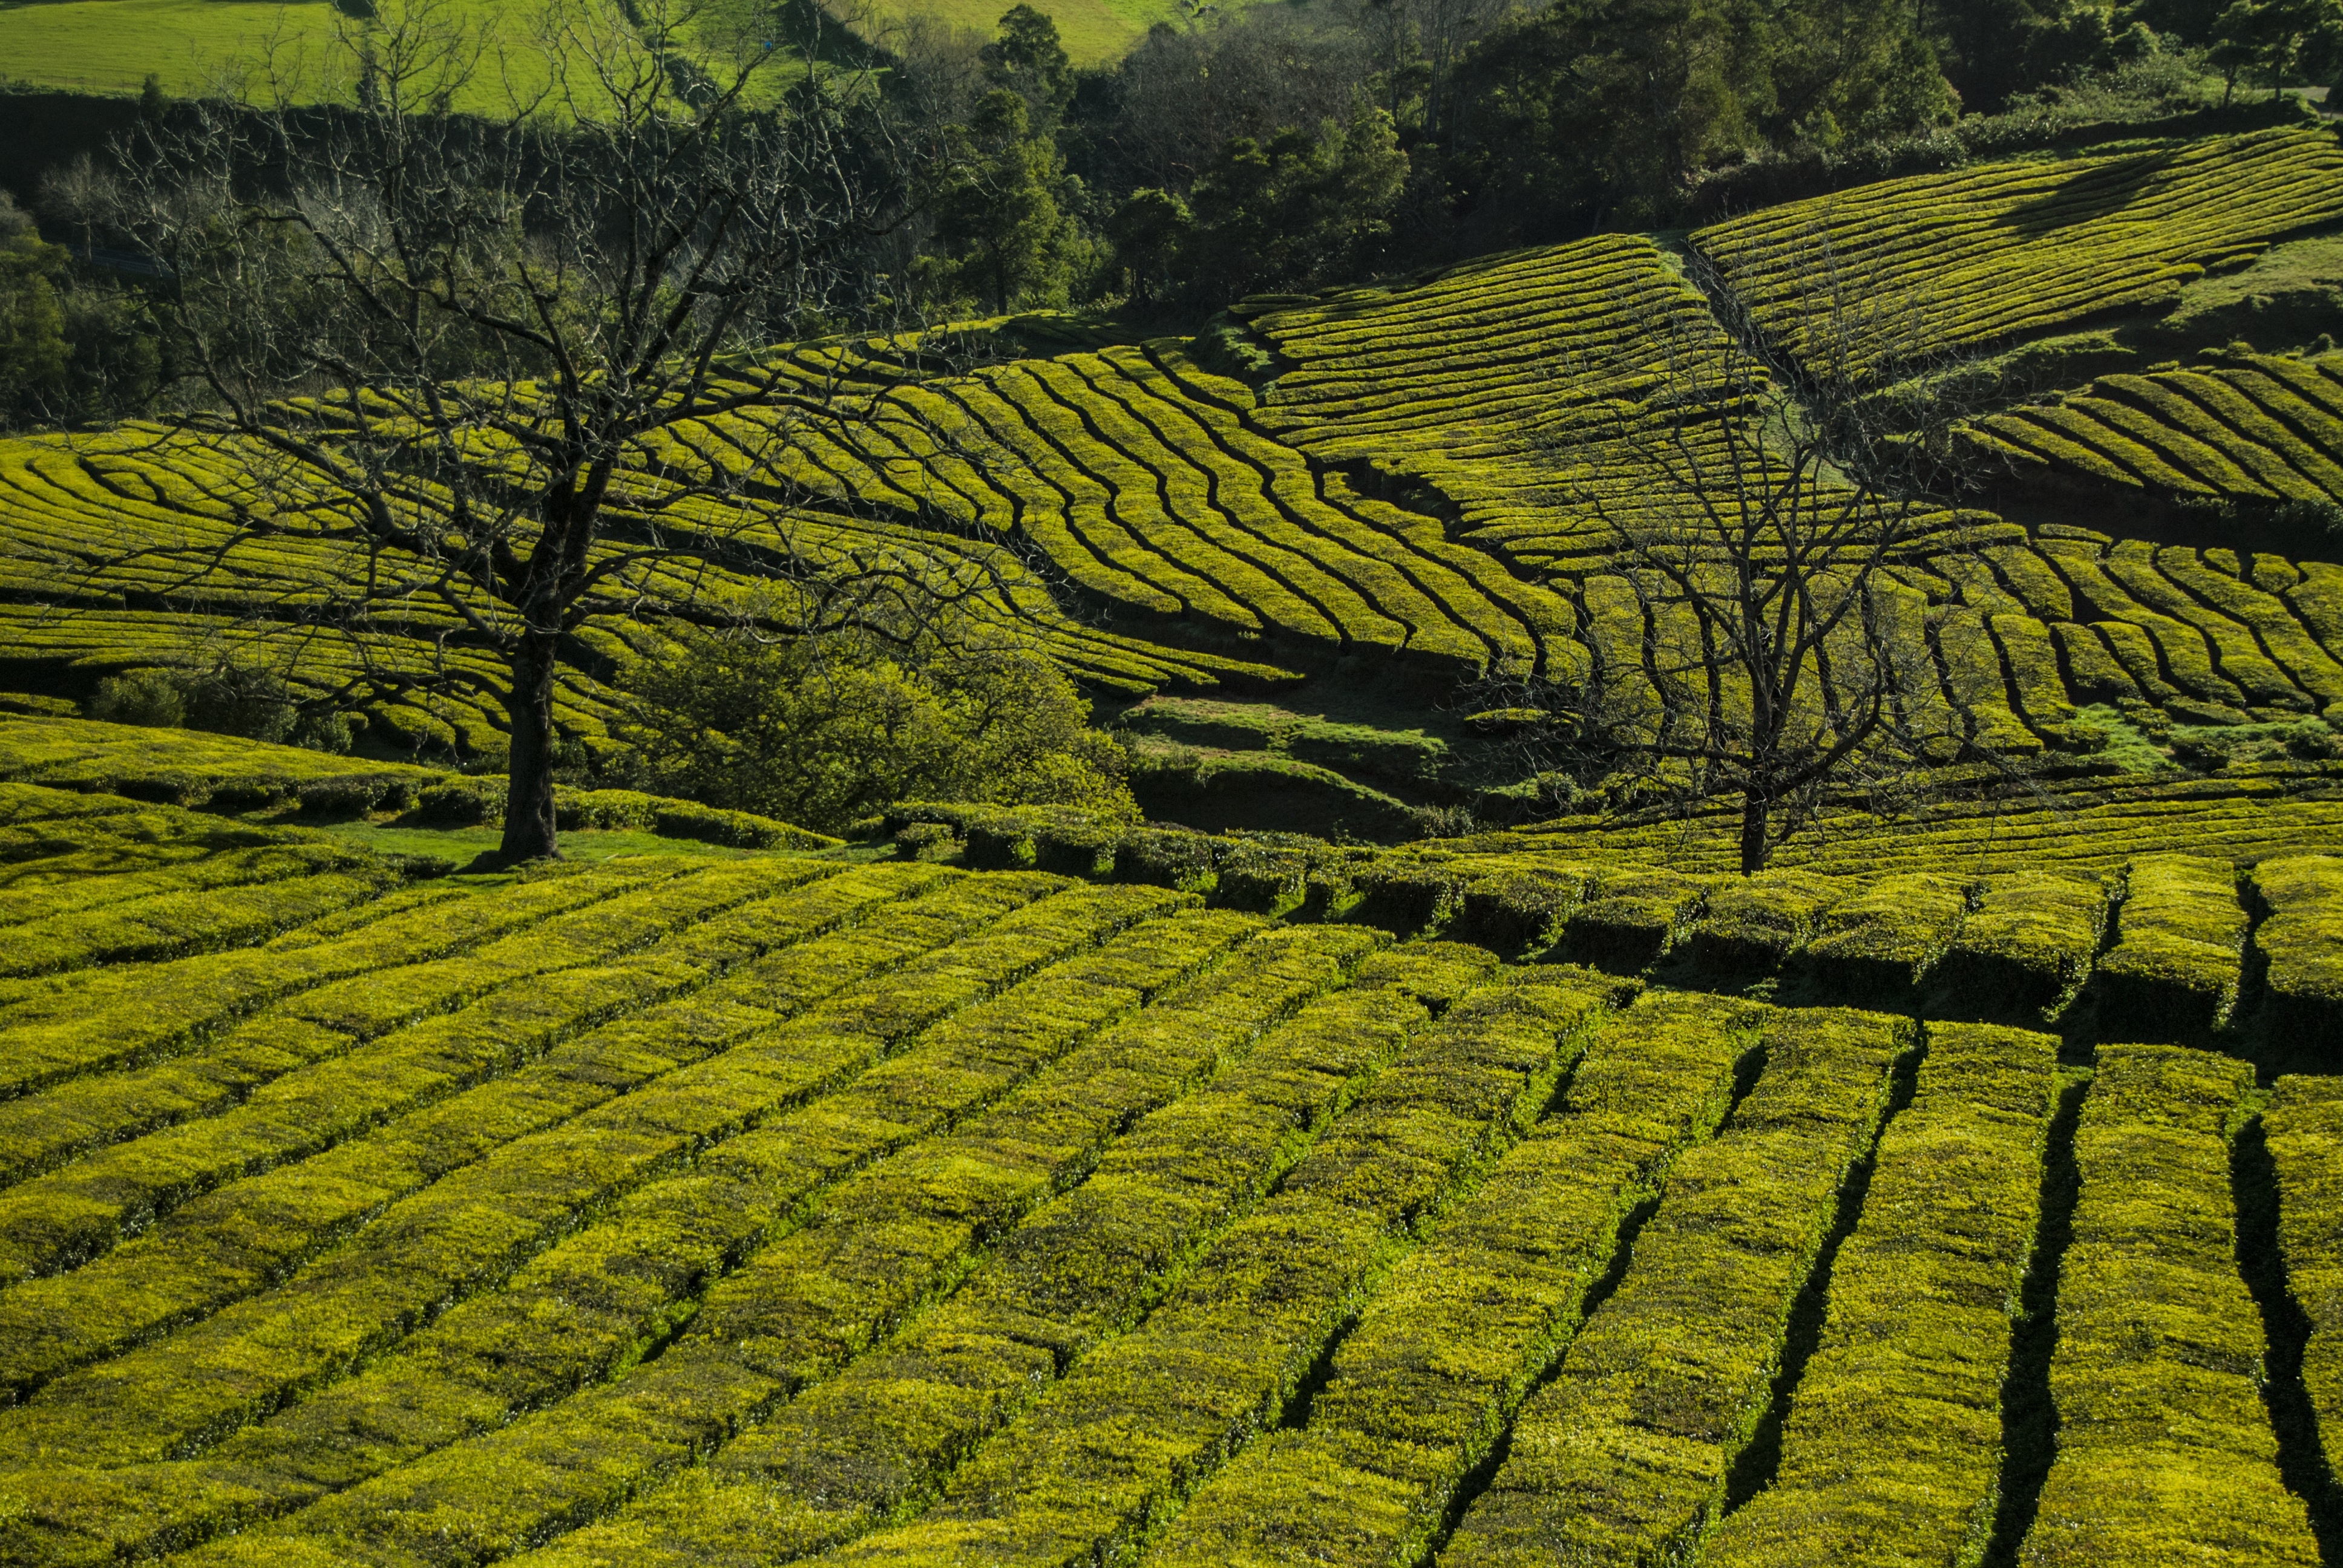
landscape, tree, nature, vineyard, field, tea, leaf, flower, walk, environment, tranquility, green, crop, cottage, natural, park, island, soil, agriculture, tourism, terrace, vegetation, plantation, portugal, natural beauty, rural area, paddy field, azores, sao miguel, outdoor structure